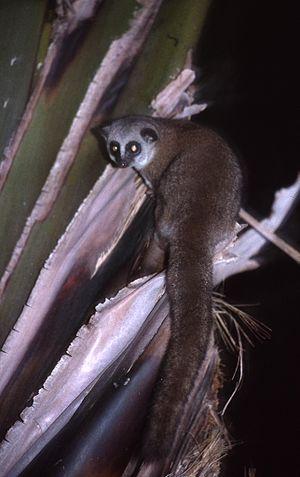
Le Grand Chirogale est une espèce de primates lémuriformes appartenant à la famille des Cheirogaleidae.
Les lémurs nains constituent le genre de primates Cheirogaleus. Jusqu'en 2000 on distinguait deux espèces. D'après une étude se basant sur des analyses génétiques publiée en 2014 le genre serait en réalité composé de dix-huit espèces.
Les lémuriens forment un infra-ordre de primates strepsirrhiniens endémiques de l'île de Madagascar. Leur nom dérive de celui des lémures en raison de leurs vocalisations rappelant les bruits attribués aux fantômes, de leurs grands yeux réfléchissant la lumière et des habitudes nocturnes de certaines espèces. Bien que les lémuriens soient souvent confondus avec les premiers primates, ils ne sont pas les ancêtres des primates anthropoïdes avec lesquels ils partagent des caractères morphologiques et comportementaux trouvés chez les primates primitifs.